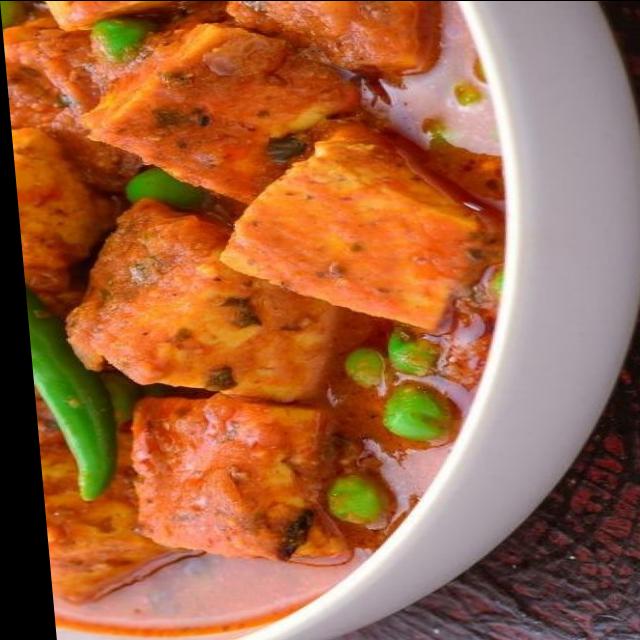
Dish: shahi_paneer